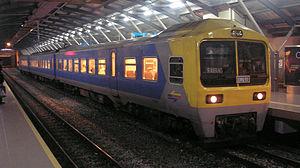
Keretapi Tanah Melayu, généralement désignée par son acronyme KTM, est la compagnie nationale des chemins de fer de la Malaisie. Son réseau long de 1 667 km est à voie métrique. Il est constitué principalement par deux lignes qui traversent la Malaisie péninsulaire de bout en bout et relient le pays d'une part à Singapour au sud d'autre part à la Thaïlande. Le réseau est en partie électrifié en 25 kV. Il assure à la fois un trafic voyageurs intercités et dessert la banlieue de la capitale Kuala Lumpur. Il transporte également du fret. Sa part modale modeste devrait s'accroitre dans les années 2020 grâce à la construction de deux nouvelles lignes lancées en 2017 : d'une part une ligne à grande vitesse de 350 km entre la capitale Kuala Lumpur et Singapour et d'autre part une ligne longue de plus de 600 km destinée à désenclaver la côte est.